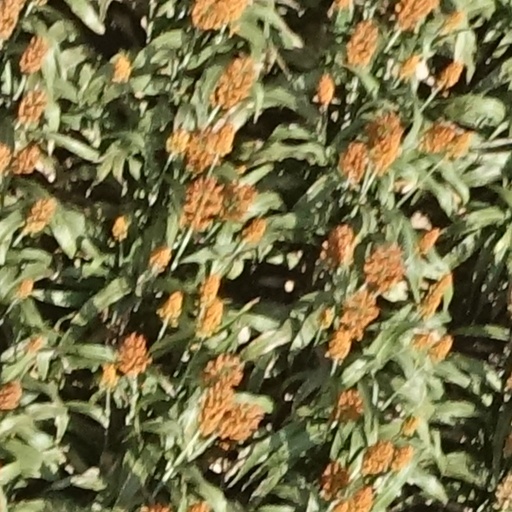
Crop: sorghum